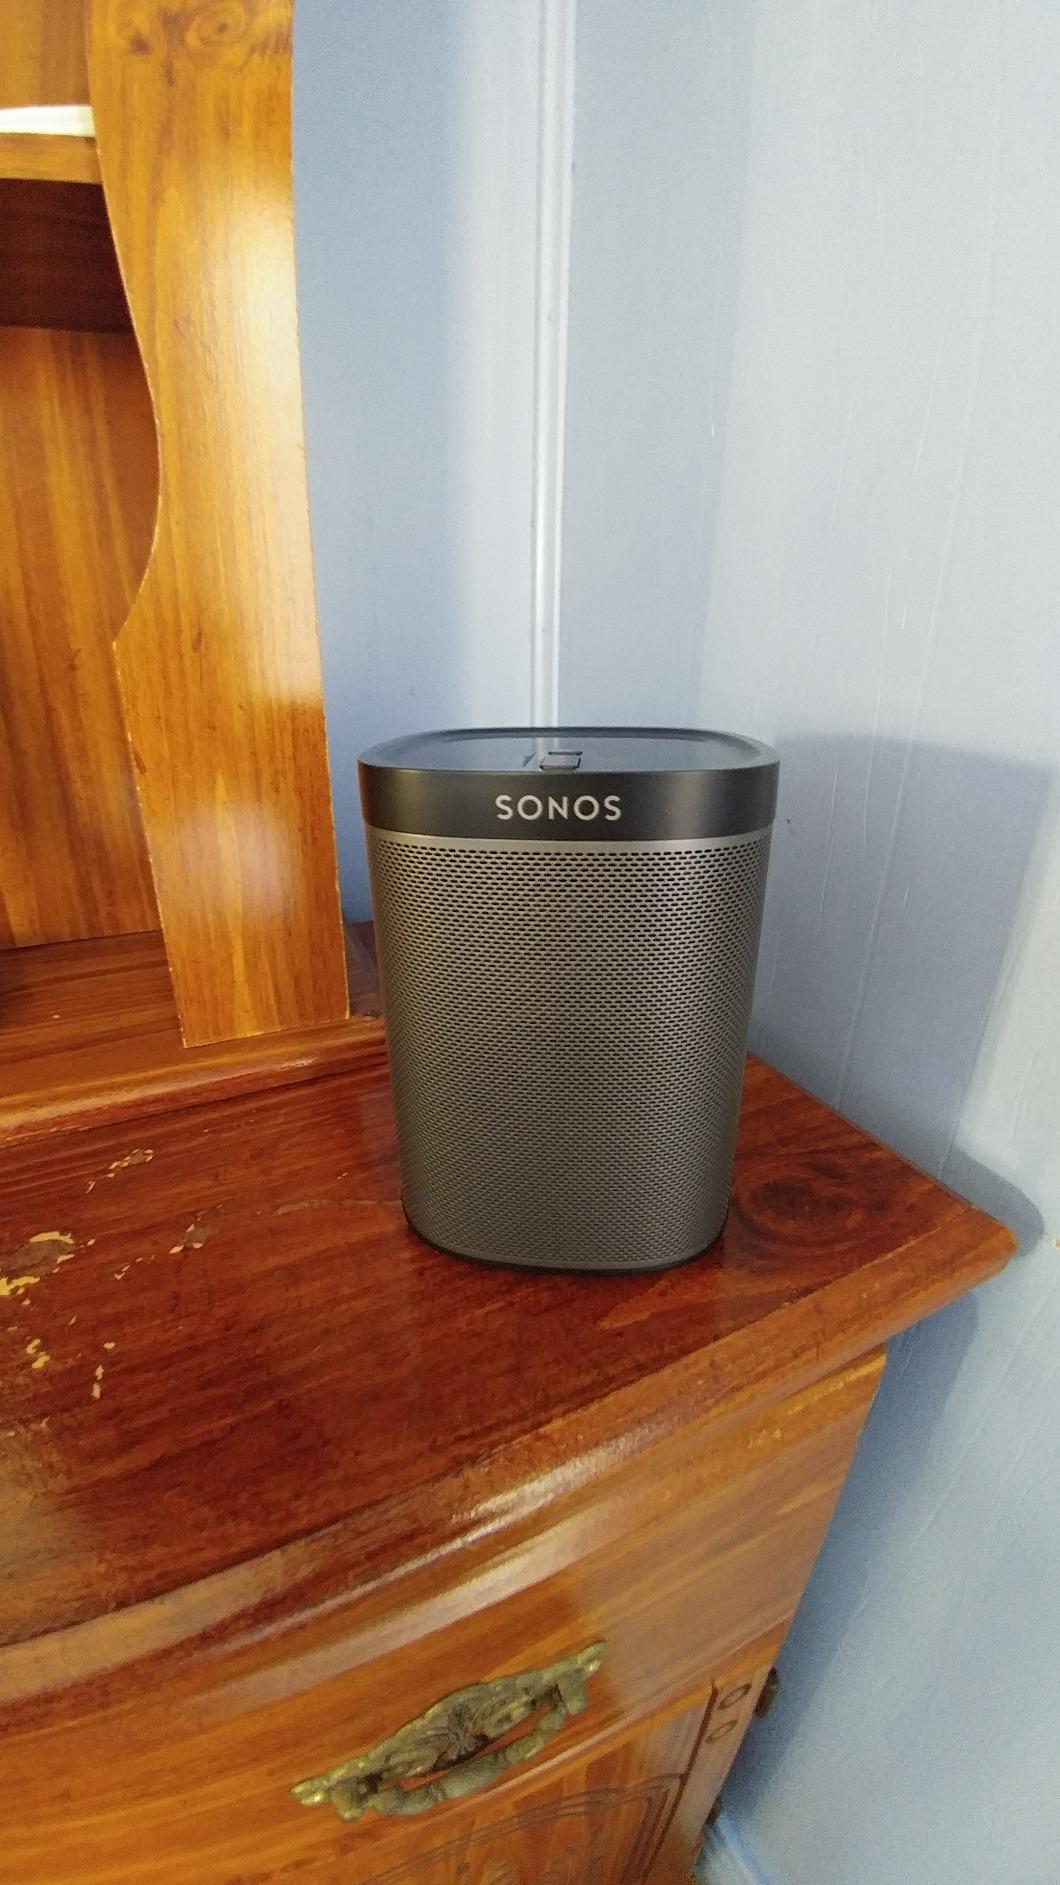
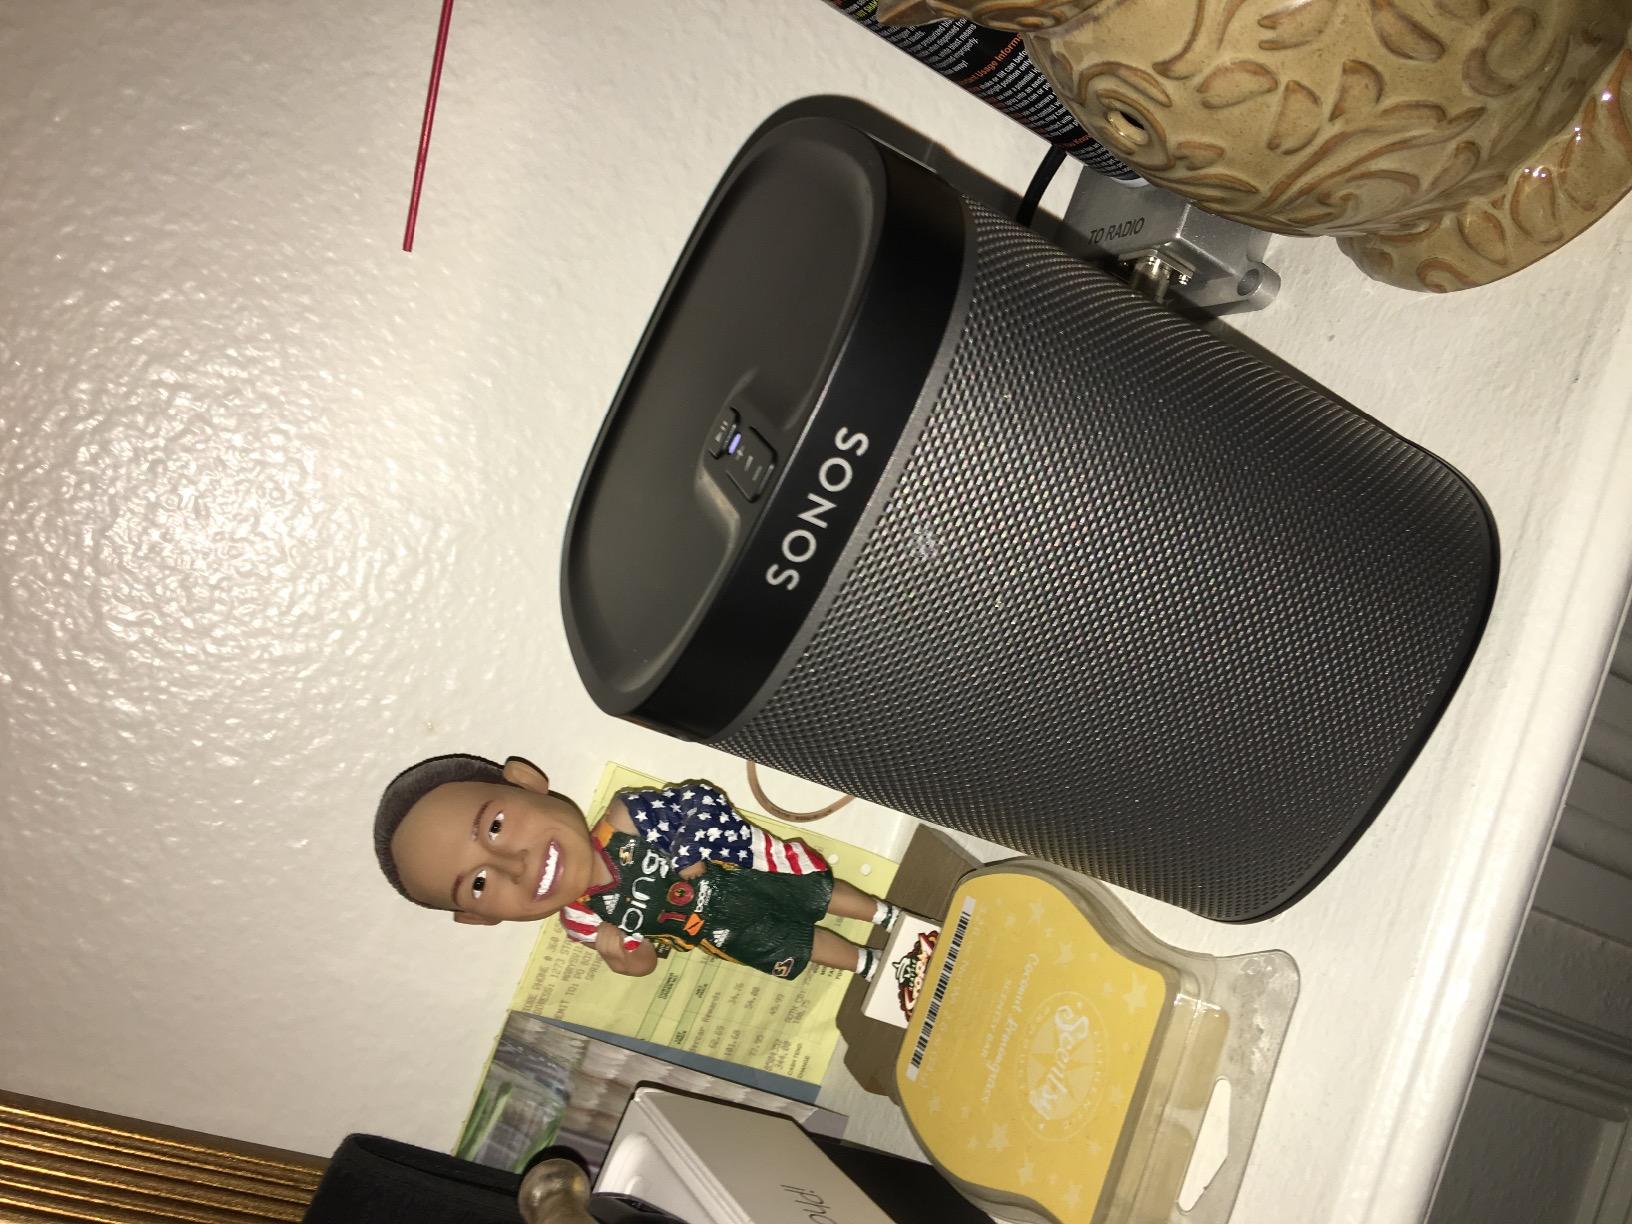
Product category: speaker
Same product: yes